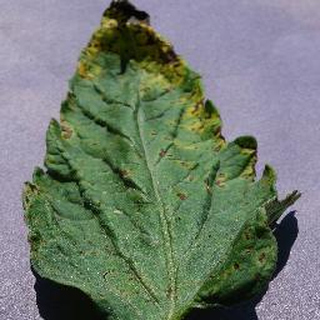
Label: tomato_septoria_leaf_spot